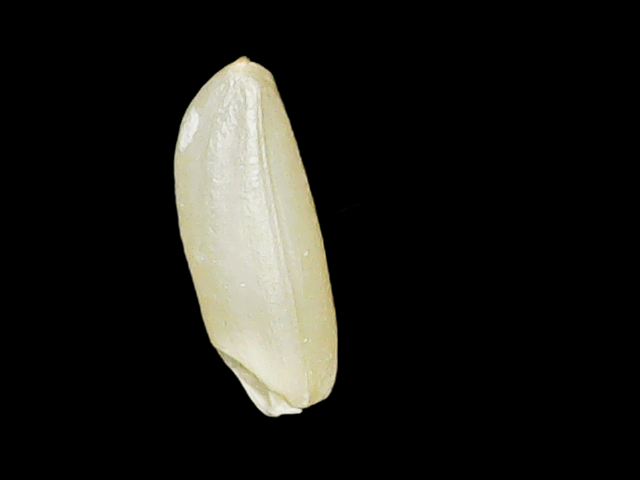
Rice variety: Binadhan12